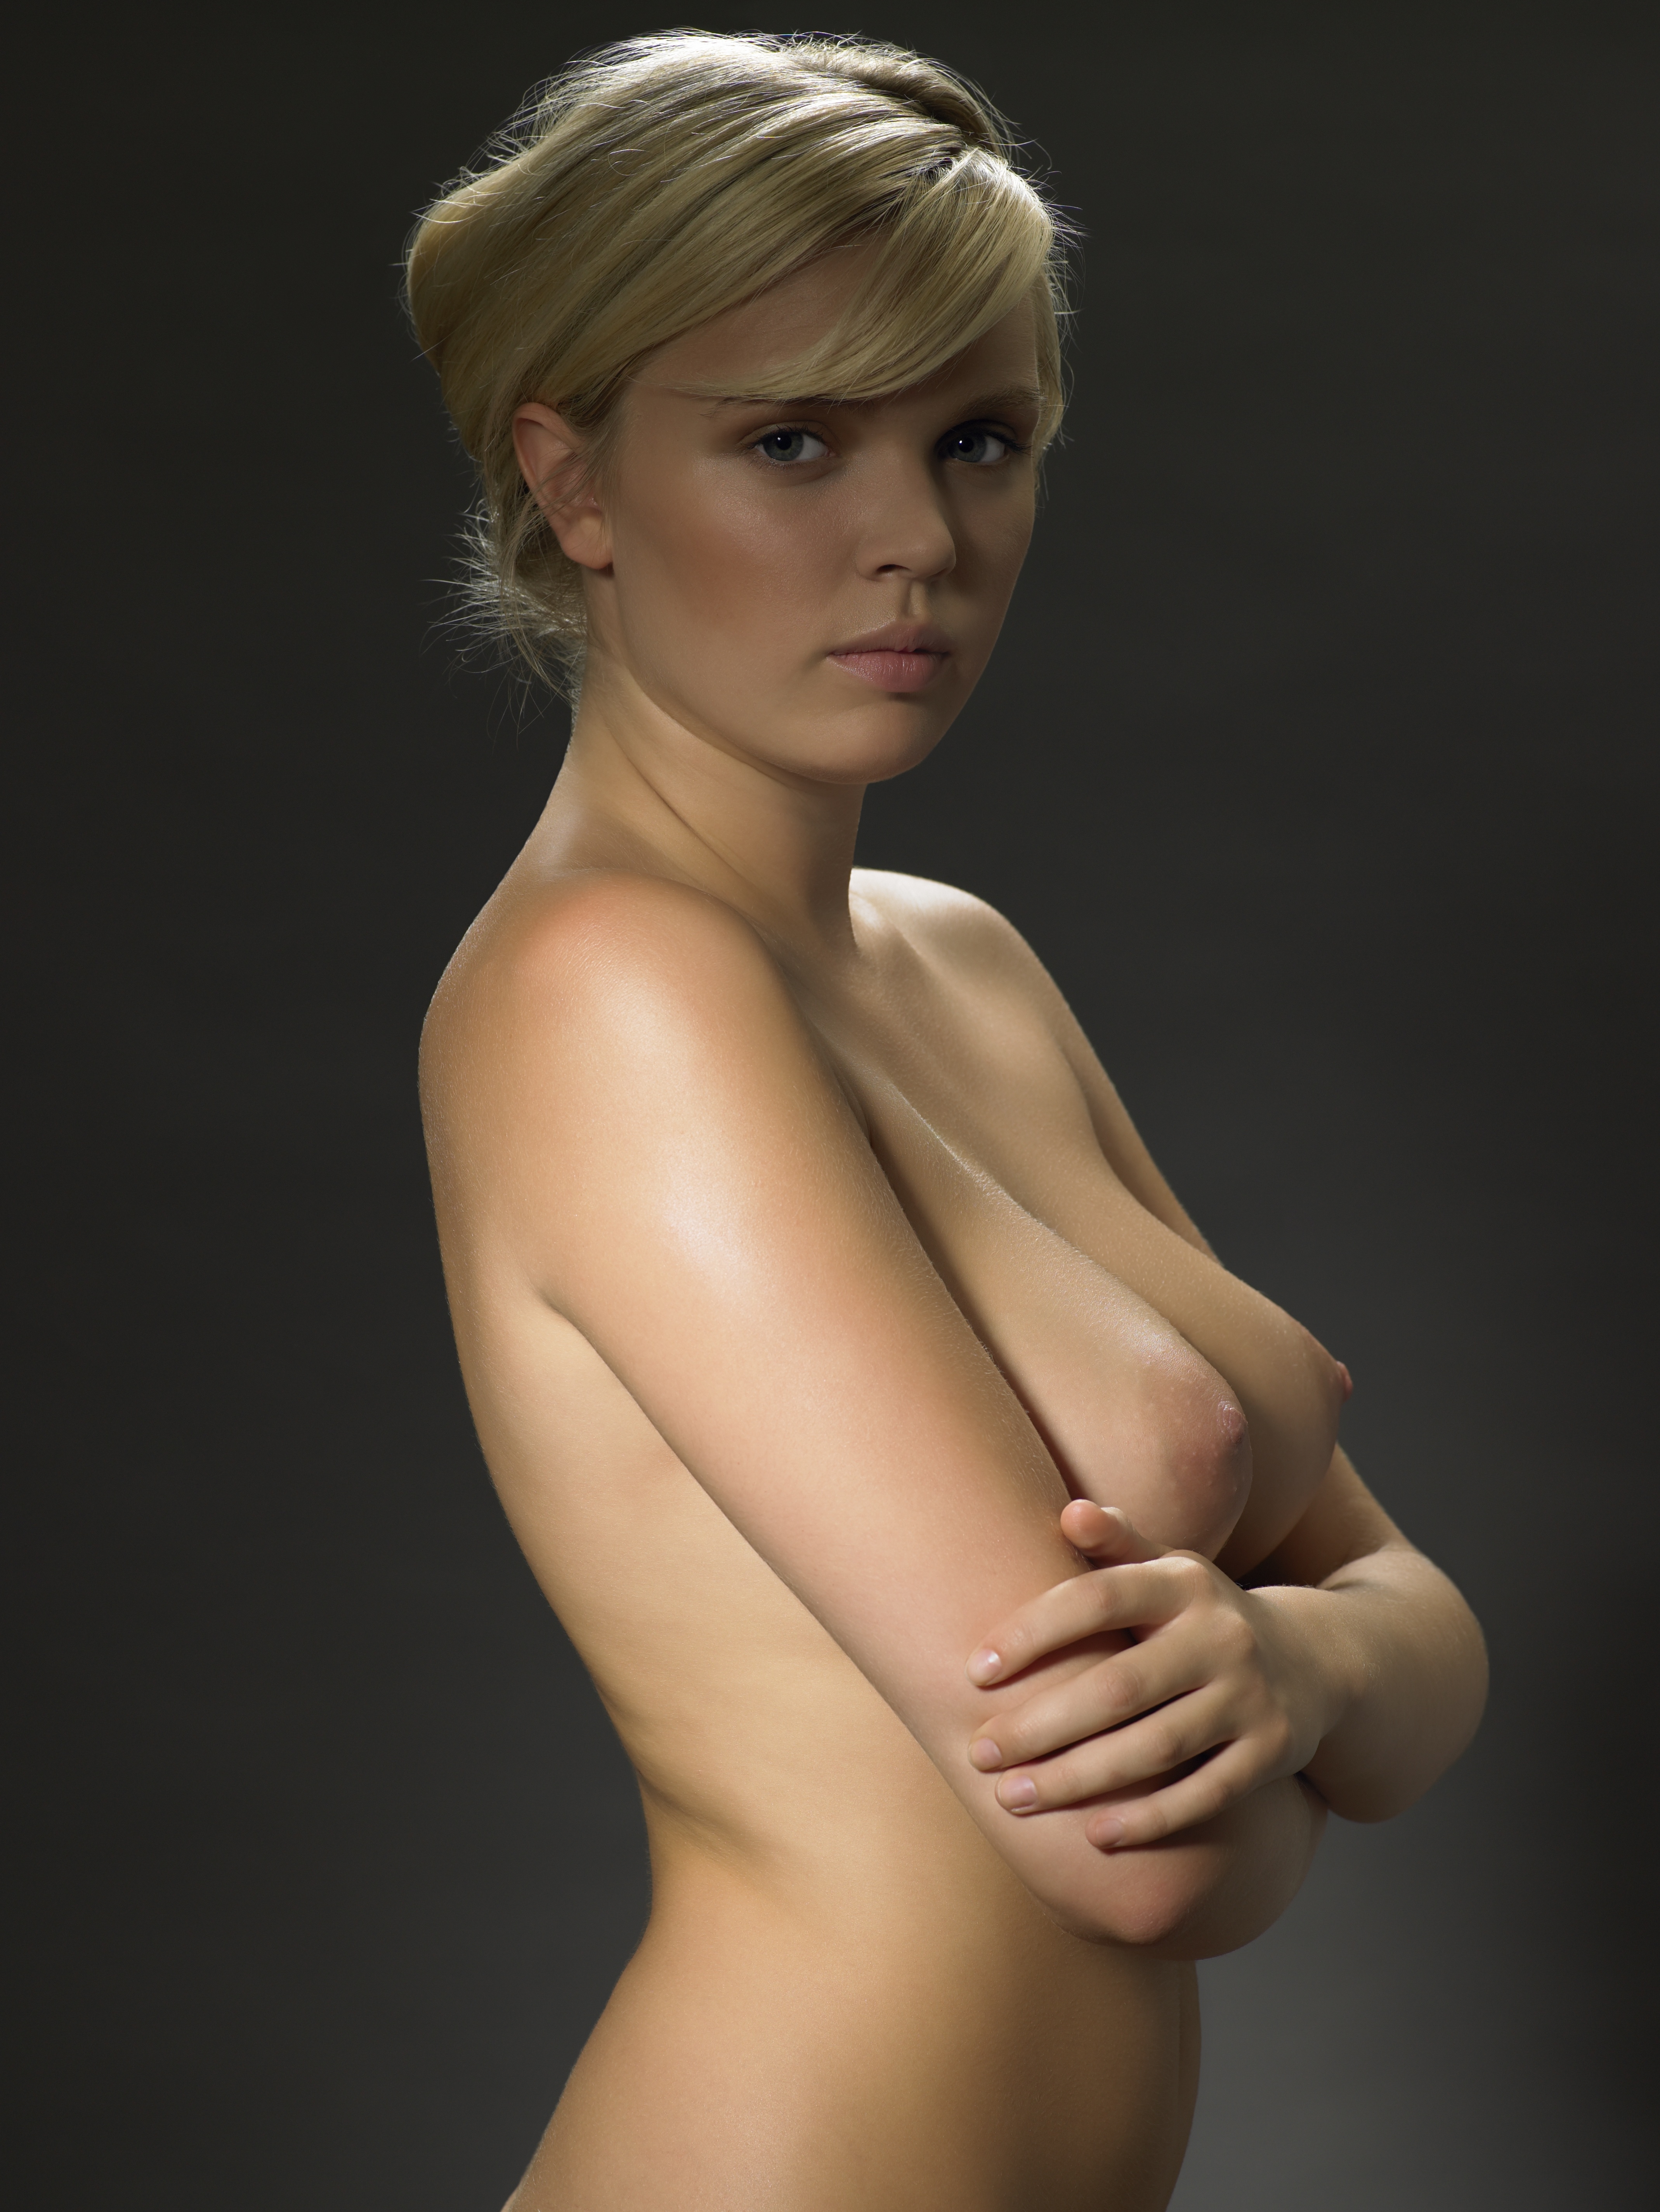
side view, topless, breasts, boobs, arms crossed, close up, hair, face, lip, chin, shoulder, eyelash, neck, human body, flash photography, jaw, sleeve, gesture, stomach, chest, elbow, makeover, waist, fashion model, trunk, thigh, long hair, brown hair, human leg, throat, abdomen, bangs, fashion design, art, layered hair, flesh, fashion accessory, art model, Barechested, knee, photo shoot, portrait photography, portrait, pixie cut, darkness, back, jewellery, model, sitting